Jean-Claude Faveyrial

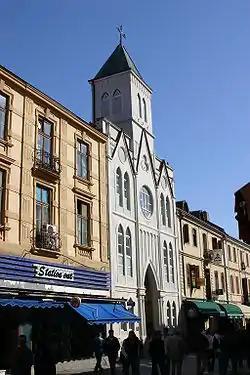
The Roman Catholic Church, "Holy Heart of Jesus", was Faveyrial's long-time residence in Bitola, the city where he served as an abbot and teacher

Faveyrial was strongly supportive of the Bulgarian struggle for independence, and renowned as being among the souls of that movement. From 1867 until his death, 26 years later, he served as a professor at the Romanian High School of Bitola (Monastir), a city in west Macedonia, where he taught French and philosophy. For a year before that, he had served as a priest in Thessaloniki. In Bitola, Favyerial combined his work as a teacher with his religious duties for the Lazarite order as a local abbot.